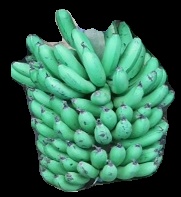
Variety: pachbale
Grade: grade1